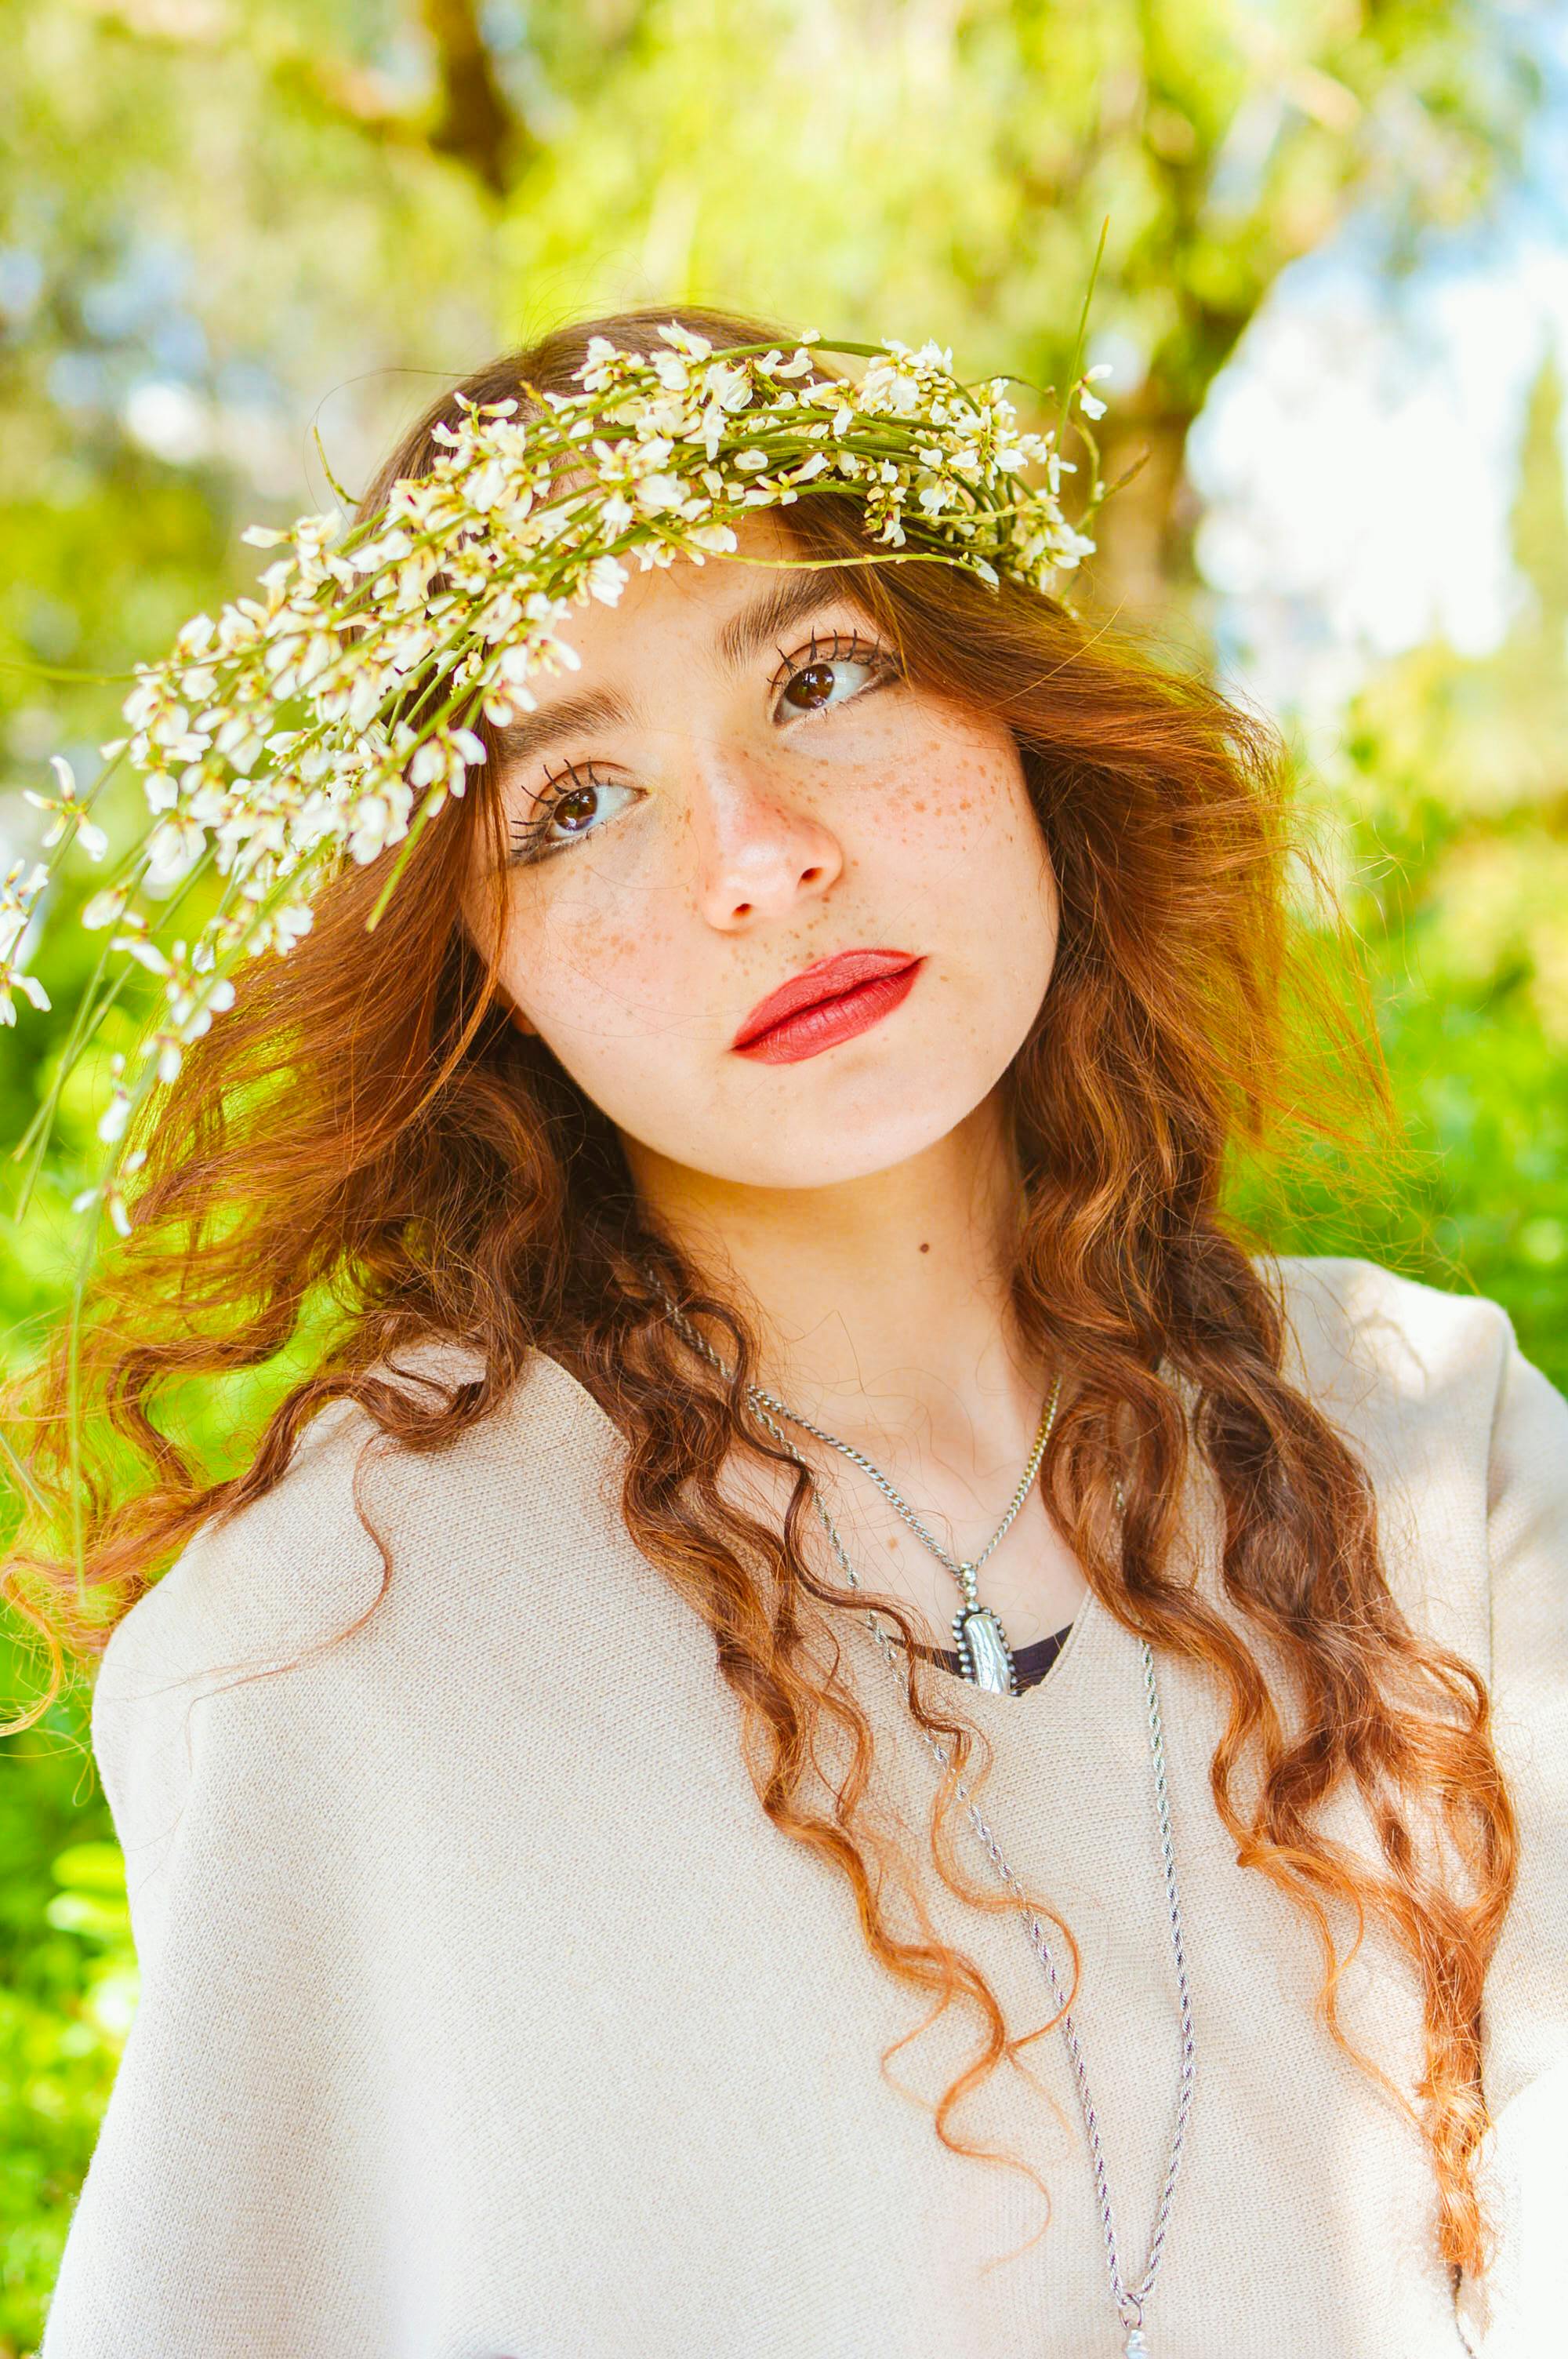
woman, hairstyle, beauty, headgear, fashion, long hair, headpiece, jewellery, People in nature, brown hair, spring, portrait photography, necklace, blond, photo shoot, model, fashion model, headband, portrait, red hair, feathered hair, layered hair, body jewelry, common daisy, wildflower, lipstick, bride, hippie, flower arranging, Tanacetum